Mike Remmers

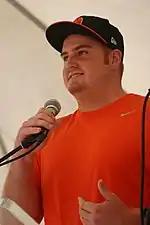
Remmers in 2011 at OSU

Remmers played for the Oregon State Beavers from 2007 to 2011. Remmers redshirted his freshman season in 2007 when the Beavers went 9–4, and when starting right tackle Tavita Thompson was ruled ineligible to begin the 2008 season, Remmers started the first seven games in his place, helping the Beavers rank second in the conference in total offense with an average of 407.1 yards per game. After the season, Oregon State gave Remmers a full scholarship. In 2009, his sophomore year, Remmers assembled himself in the starting line-up and provided protection for an OSU offense that led the conference in passing with an average of 270.8 yards per game. He was an All-Pac-12 Conference honorable mention in his junior year and was a finalist for the Burlsworth Trophy, which is given annually to the best player in the country who began his career as a walk-on. As a senior, he again started all 12 games at left tackle.